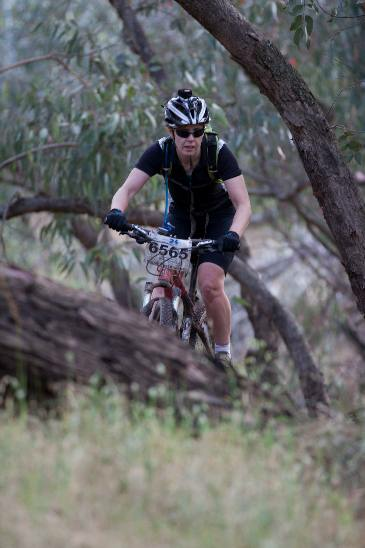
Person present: Yes